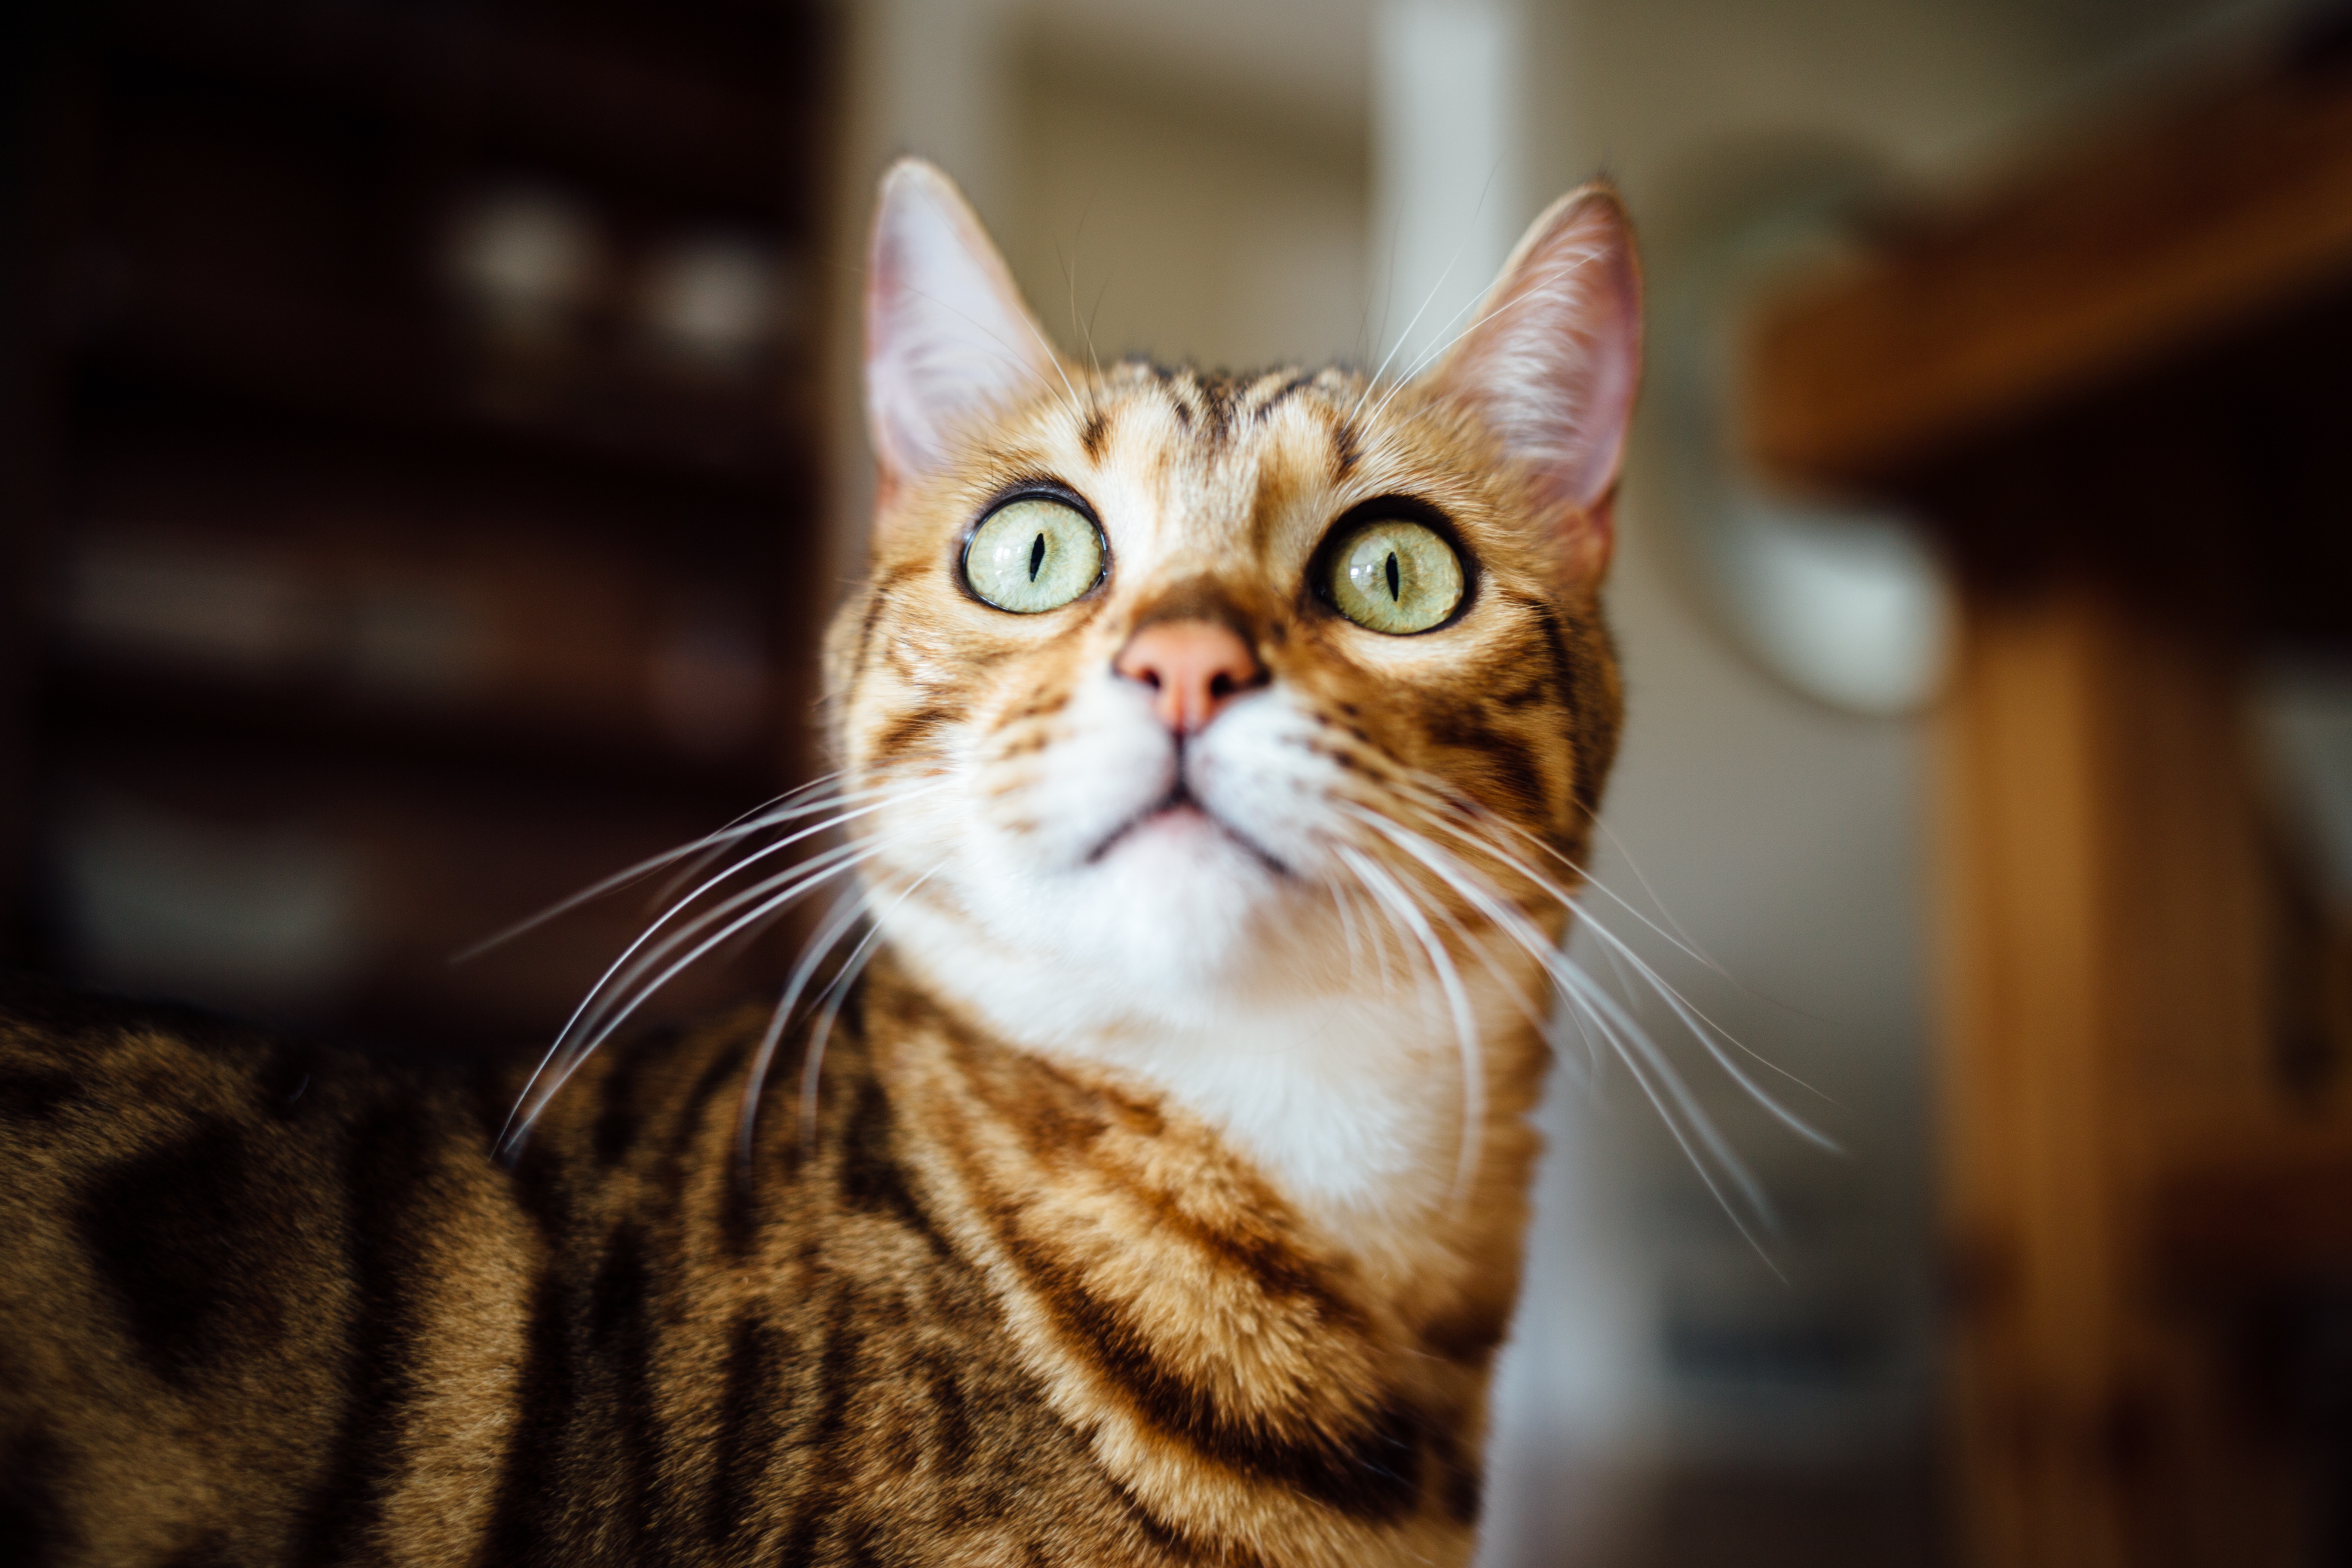
Label: cat